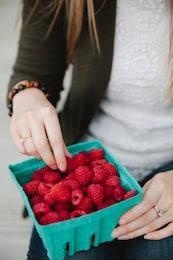
Label: raspberry